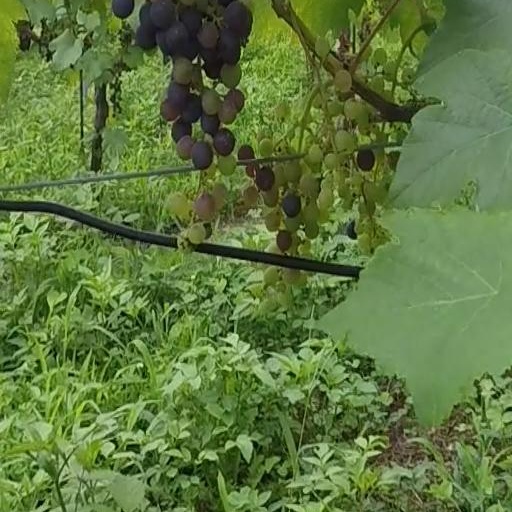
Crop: grape